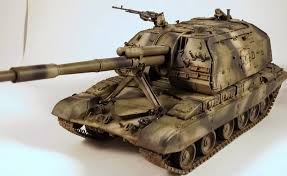
Label: 2S19_MSTA